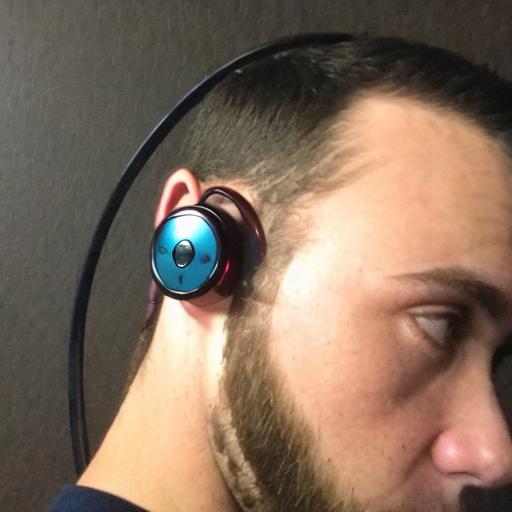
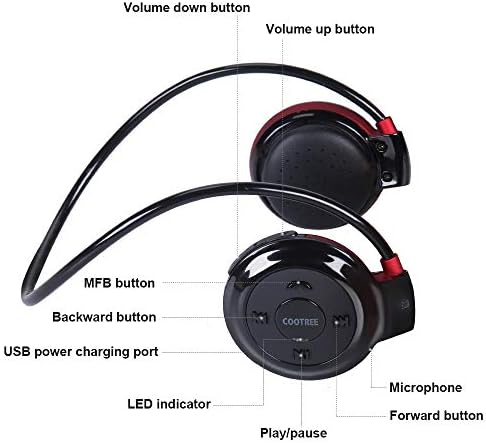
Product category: headphones
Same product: no